Sindorf station

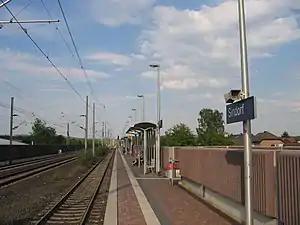

Sindorf station is a train station in the town of Sindorf in the German state of North Rhine-Westphalia on the Cologne–Aachen high-speed railway. The station is in the south-east of the Kerpen district of Sindorf and has a side platform on the south side of the S-Bahn line. This is bounded to the south by a noise barrier and the entrances and exits are at the ends of the platform.